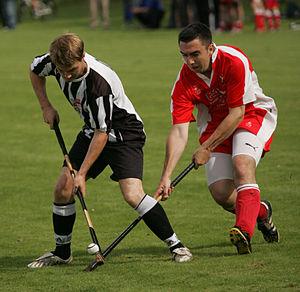
Jeu de shinty sur Bute.
Le shinty est un sport collectif d'origine écossaise à deux équipes de douze joueurs, munis de crosses, appelées camàn. Le but est de faire entrer la balle dans les buts en la propulsant à l'aide des crosses, à la manière du hockey sur gazon. Issu du même sport ancien que le hurling irlandais, il est aujourd'hui presque exclusivement pratiqué dans les Highlands. Le shinty est l'ancêtre du hockey sur gazon.